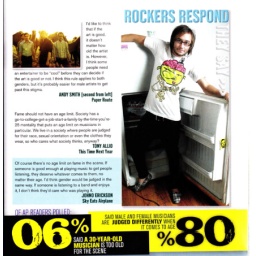
sky eats airplane in AP